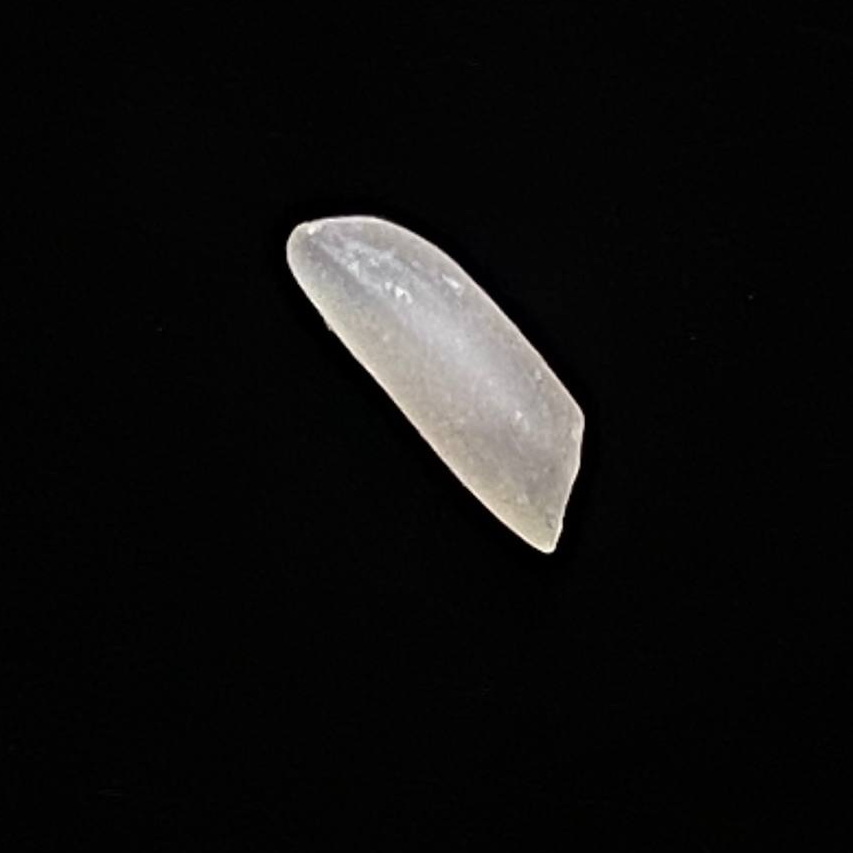
Rice variety: Shampakatari